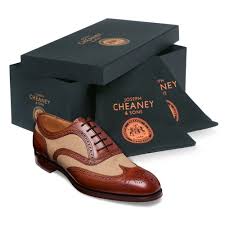
Label: Brogue